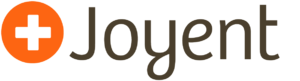
Un gestionnaire de dépôts d'objets binaires est un outil logiciel conçu pour optimiser le téléchargement et le stockage des objets binaires utilisés et produits dans le cadre du développement de logiciels. Il centralise la gestion de tous les artéfacts générés et utilisés par les logiciels de l'organisation. Il permet de répondre à la problématique de complexité découlant de la diversité des types d'objets binaires, de leur position dans l'ensemble du flux de travail ainsi que les dépendances entre eux.